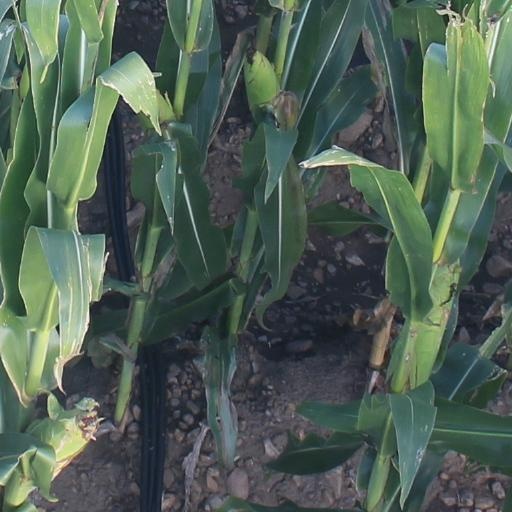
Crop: maize; corn